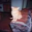
Label: cat